Prince of Ligne

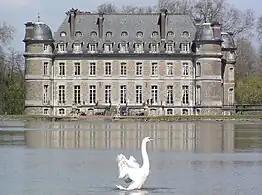
Château de Belœil

Prince of Ligne is a title of Belgian nobility that belongs to the House of Ligne, which goes back to the eleventh century. It owes its name to the village in which it originated, between Ath and Tournai. The lords of Ligne belonged to the entourage of the Count of Hainaut at the time of the Crusades.